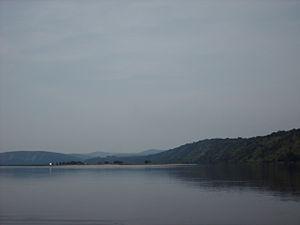
Rive Congo nord du Pool Malebo. Photo prise depuis une barge en route vers Brazzaville et Pool Department.